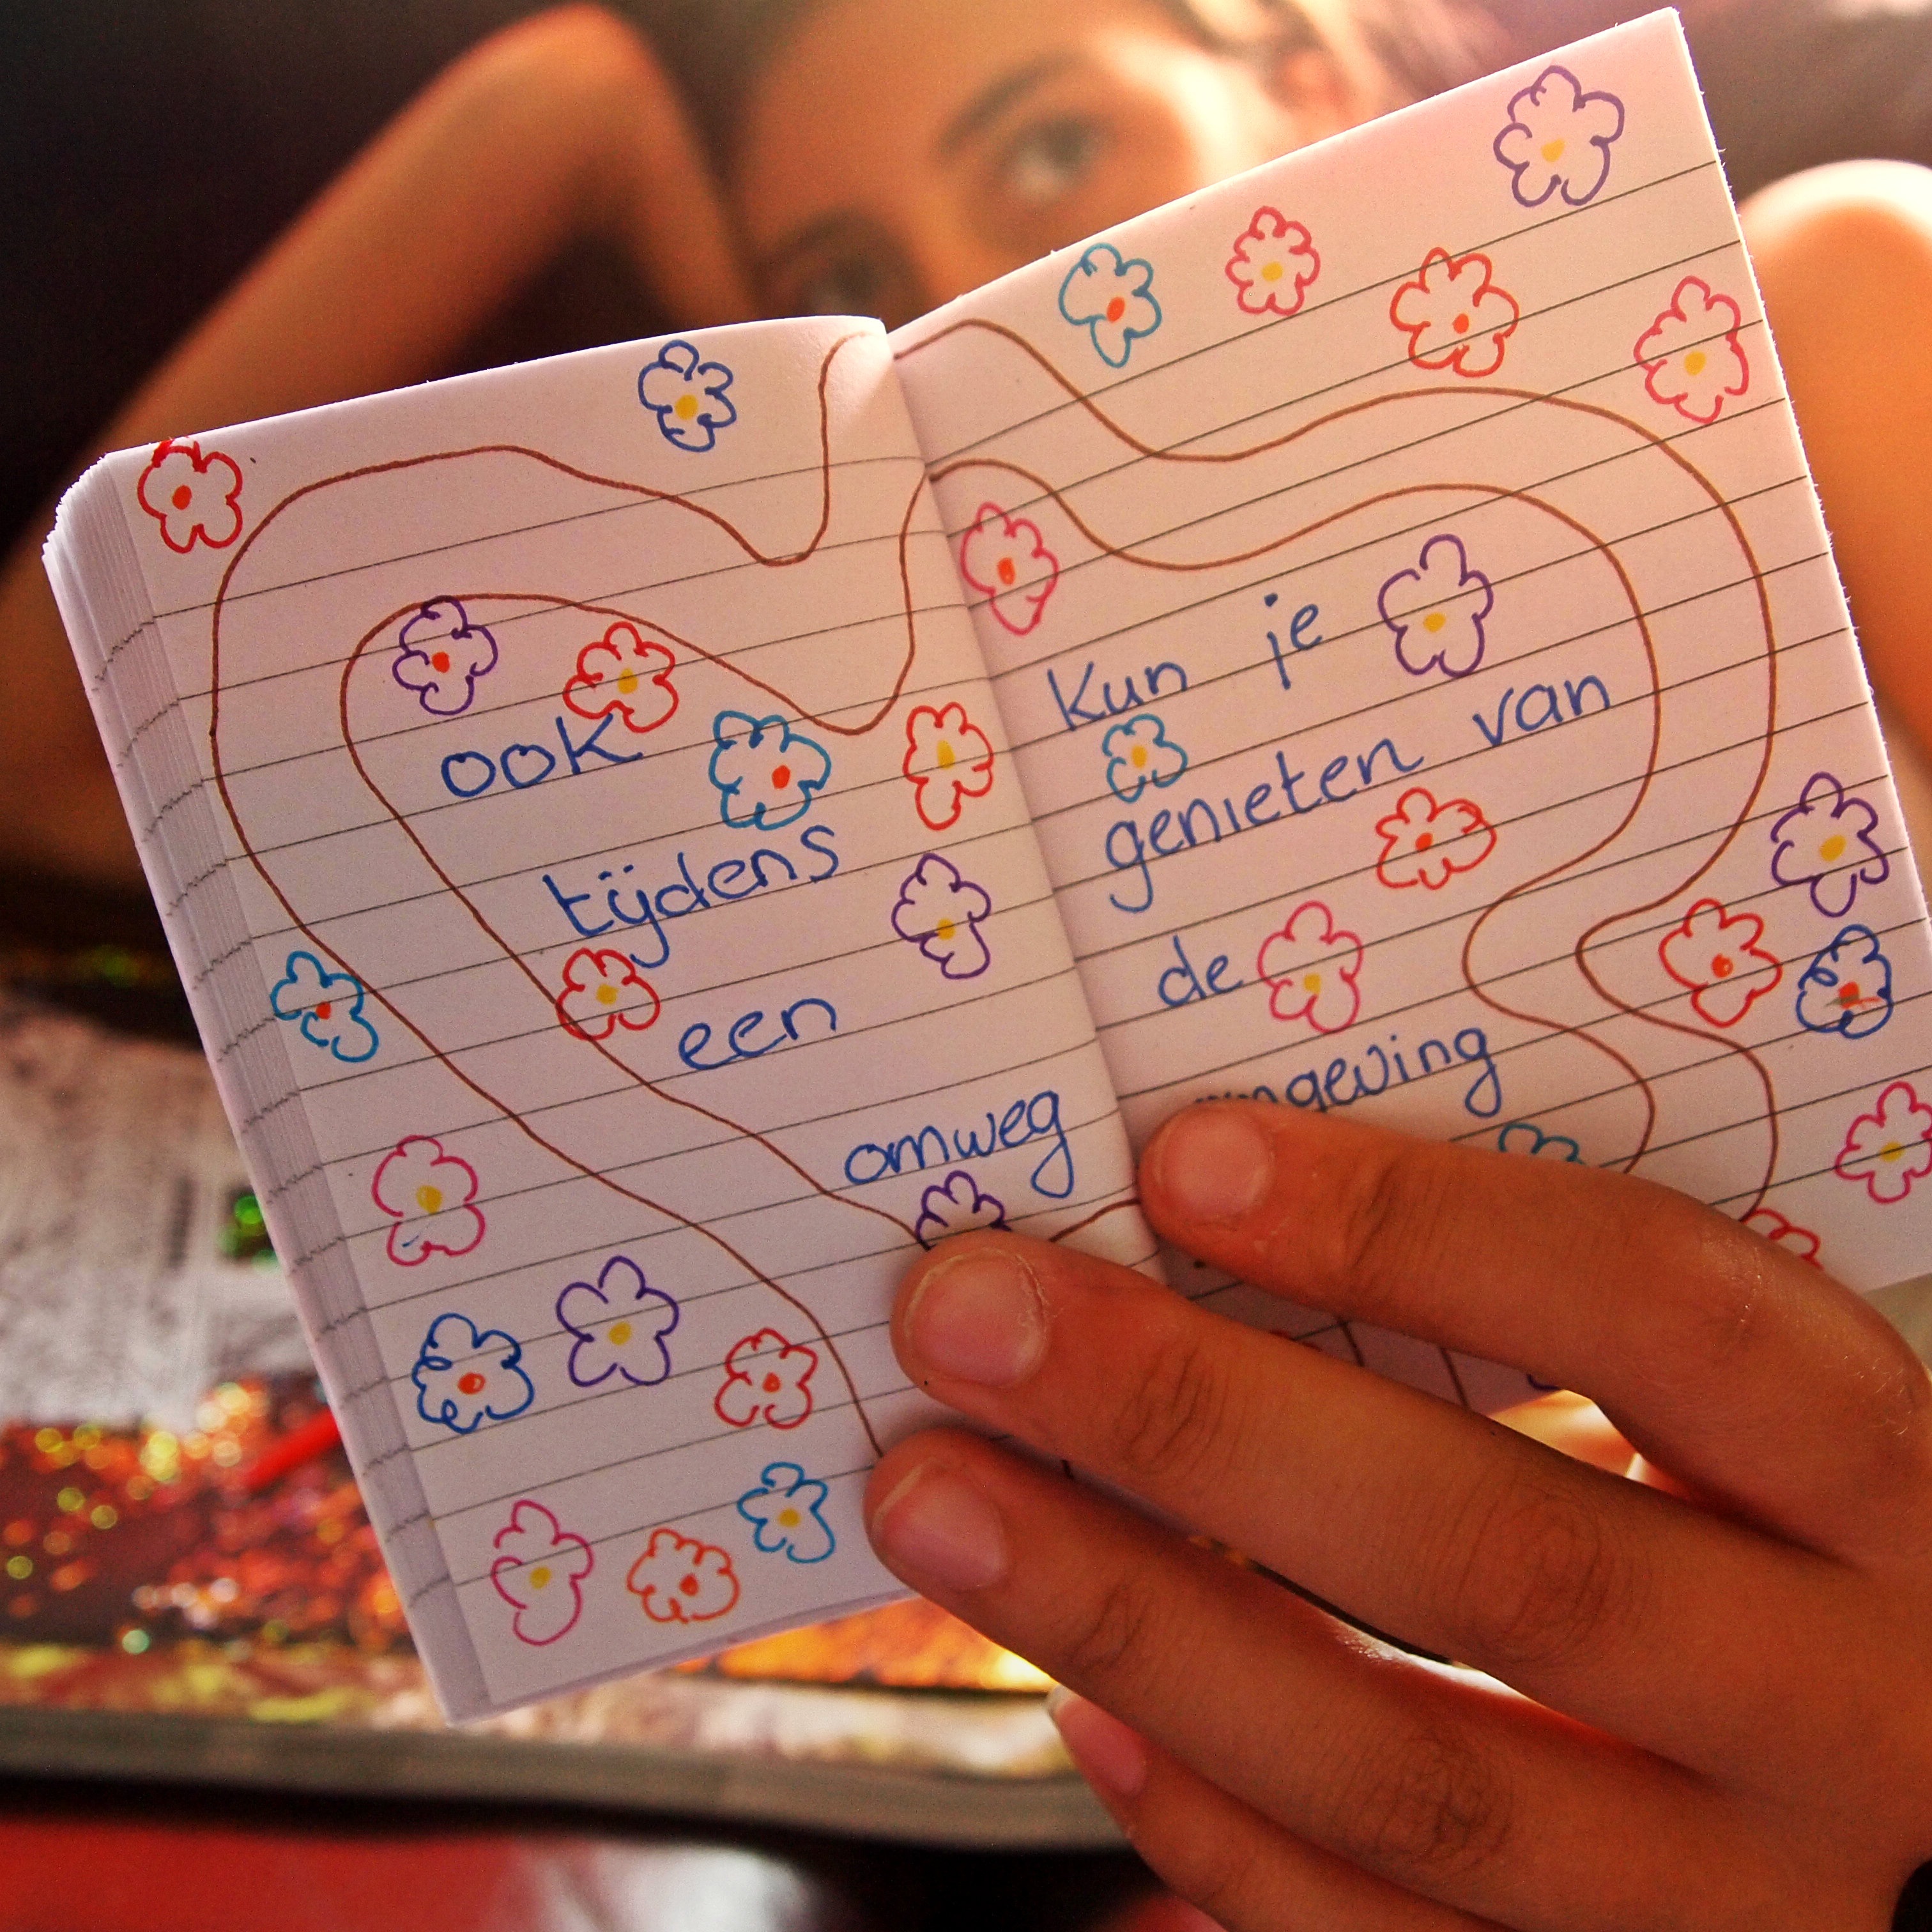
writing, hand, girl, summer, diary, love, finger, face, art, handwriting, inspiration, organ, luck, emotion, booklet, interaction, positivity